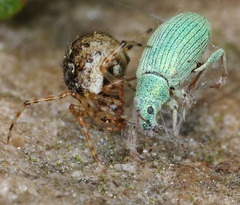
Species: Parasteatoda_tepidariorum